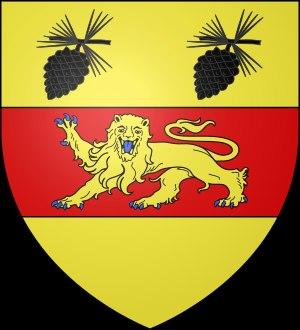
Cette page dresse l'ensemble des armoiries connues des communes des Landes disposant d'un blason. Les blasons héraldiquement fautifs sont inclus, mais les pseudo-blasons